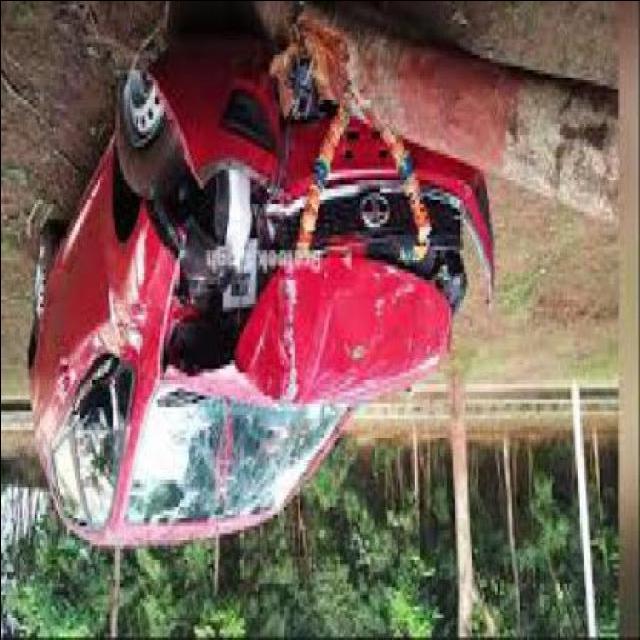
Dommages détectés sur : plaque d'immatriculation avant, pare-choc avant, feu avant droit, feu avant gauche, capot, pare-brise avant, aile avant droite, aile avant gauche, porte avant droite, porte avant gauche, porte arrière droite, porte arrière gauche, aile arrière droite, aile arrière gauche, pare-brise arrière, malle, feu arrière droit, feu arrière gauche, pare-choc arrière, plaque d'immatriculation arrière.
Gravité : majeur